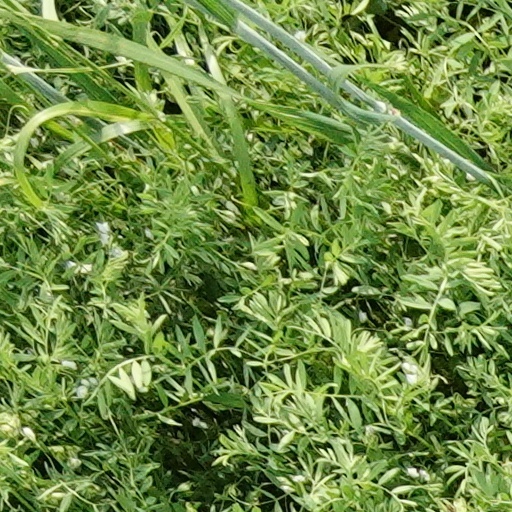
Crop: wheat